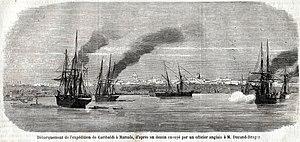
Le révisionnisme sur le Risorgimento est le ré-examen des faits historiques ayant conduit à l'unification italienne et ses conséquences immédiates.
5 février : coup de force espagnol sur Tétouan au Maroc. L’Espagne revendique des droits historiques sur le territoire du sultanat et exige une indemnité de guerre en espèces ou un droit d’occupation permanente de Tétouan. Le sultan du Maroc doit choisir entre la présence des forces étrangères sur son territoire et l’affaiblissement durable de l’économie du pays. Un traité de paix est signé le 26 avril grâce à l’intervention britannique.
L’expédition des Mille est un épisode du Risorgimento italien survenu en 1860. Un corps de volontaires dirigé par Giuseppe Garibaldi débarque en Sicile afin de conquérir le royaume des Deux-Siciles, gouverné par les Bourbons.